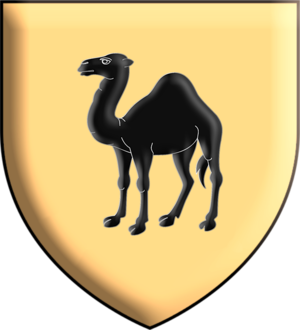
Armes des familles DUCHEMIN des CEPEAUX et DUCHEMIN de VAUBERNIER
Le château de Poligné ou château de Poligny à Forcé en Mayenne est constitué d'une ferme et d'une maison de maître à 300 m au nord-est du bourg.
La famille Duchemin des Cepeaux est une famille d'ancienne bourgeoisie originaire du Bas-Maine. Elle compte de nombreuses branches dont deux, aujourd'hui éteintes, furent anoblies au XVIIIe siècle.
Jacques Duchemin des Cepeaux, né le 27 mai 1784 et mort le 14 mai 1858 à Laval, est un journaliste et historien royaliste de la Chouannerie française.